Seiichi Itō

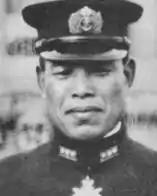
Itō as captain (1931-37)

In November 1933, Itō was given his first command as captain of the light cruiser . In November 1935, he was reassigned to command the newly commissioned heavy cruiser . In April 1936, he was given command of the heavy cruiser . In December 1936, Itō was assigned command of the battleship .